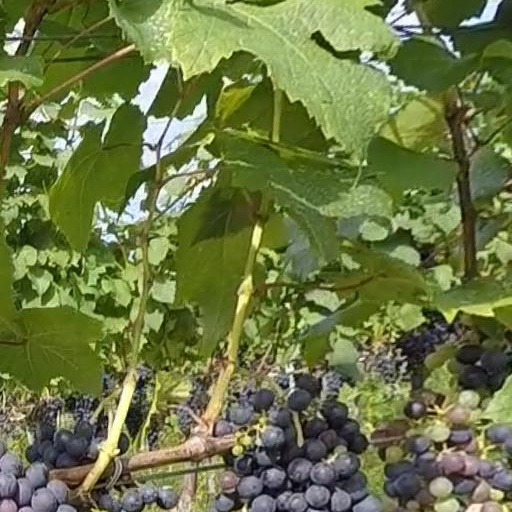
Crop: grape